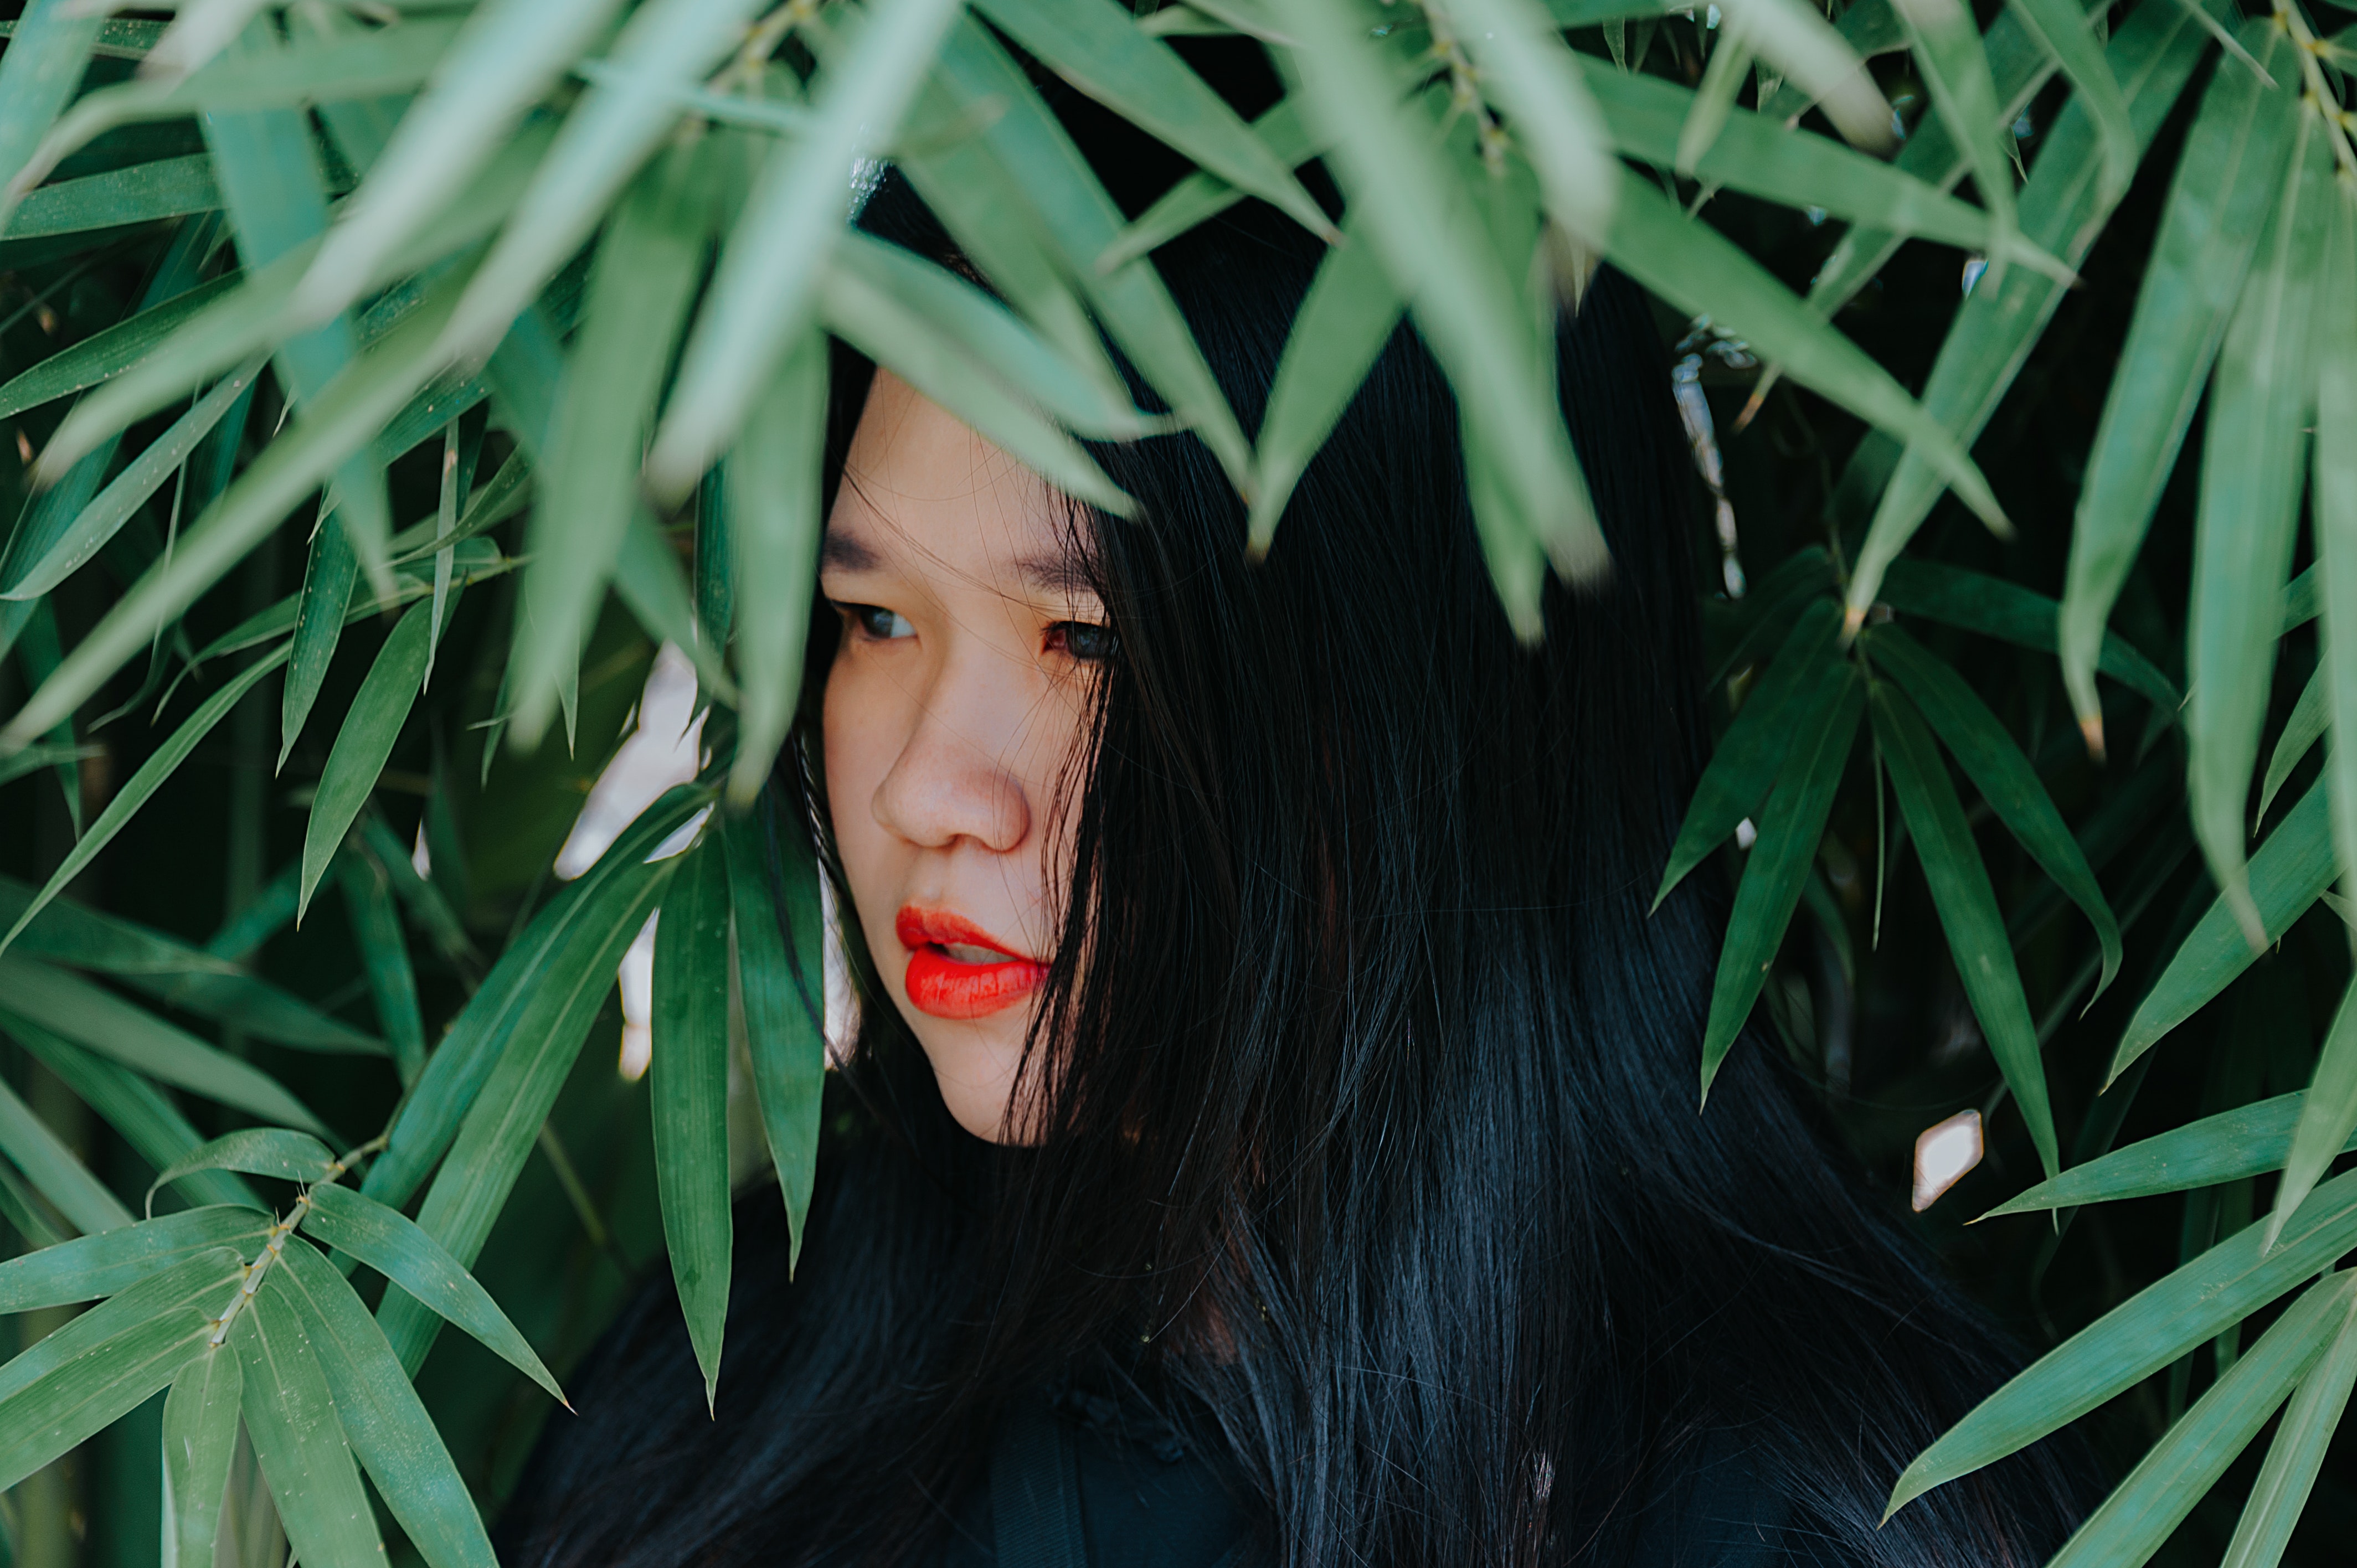
hair, face, green, leaf, beauty, tree, plant, botany, eye, jungle, organism, grass, mouth, photography, palm tree, arecales, flower, black hair